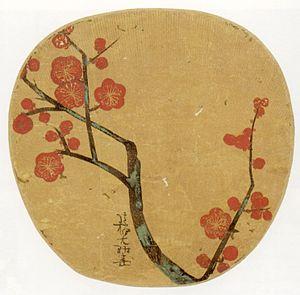
La peinture japonaise, l'un des plus anciens et des plus raffinés des arts visuels japonais, comprend une grande variété de genres et de styles. Comme c'est le cas dans l'histoire des arts japonais en général, la longue histoire de la peinture japonaise présente à la fois la synthèse mais aussi la concurrence entre l'esthétique japonaise native et l'adaptation d'idées importées, principalement de la peinture chinoise, particulièrement influente dans un certain nombre de domaines.